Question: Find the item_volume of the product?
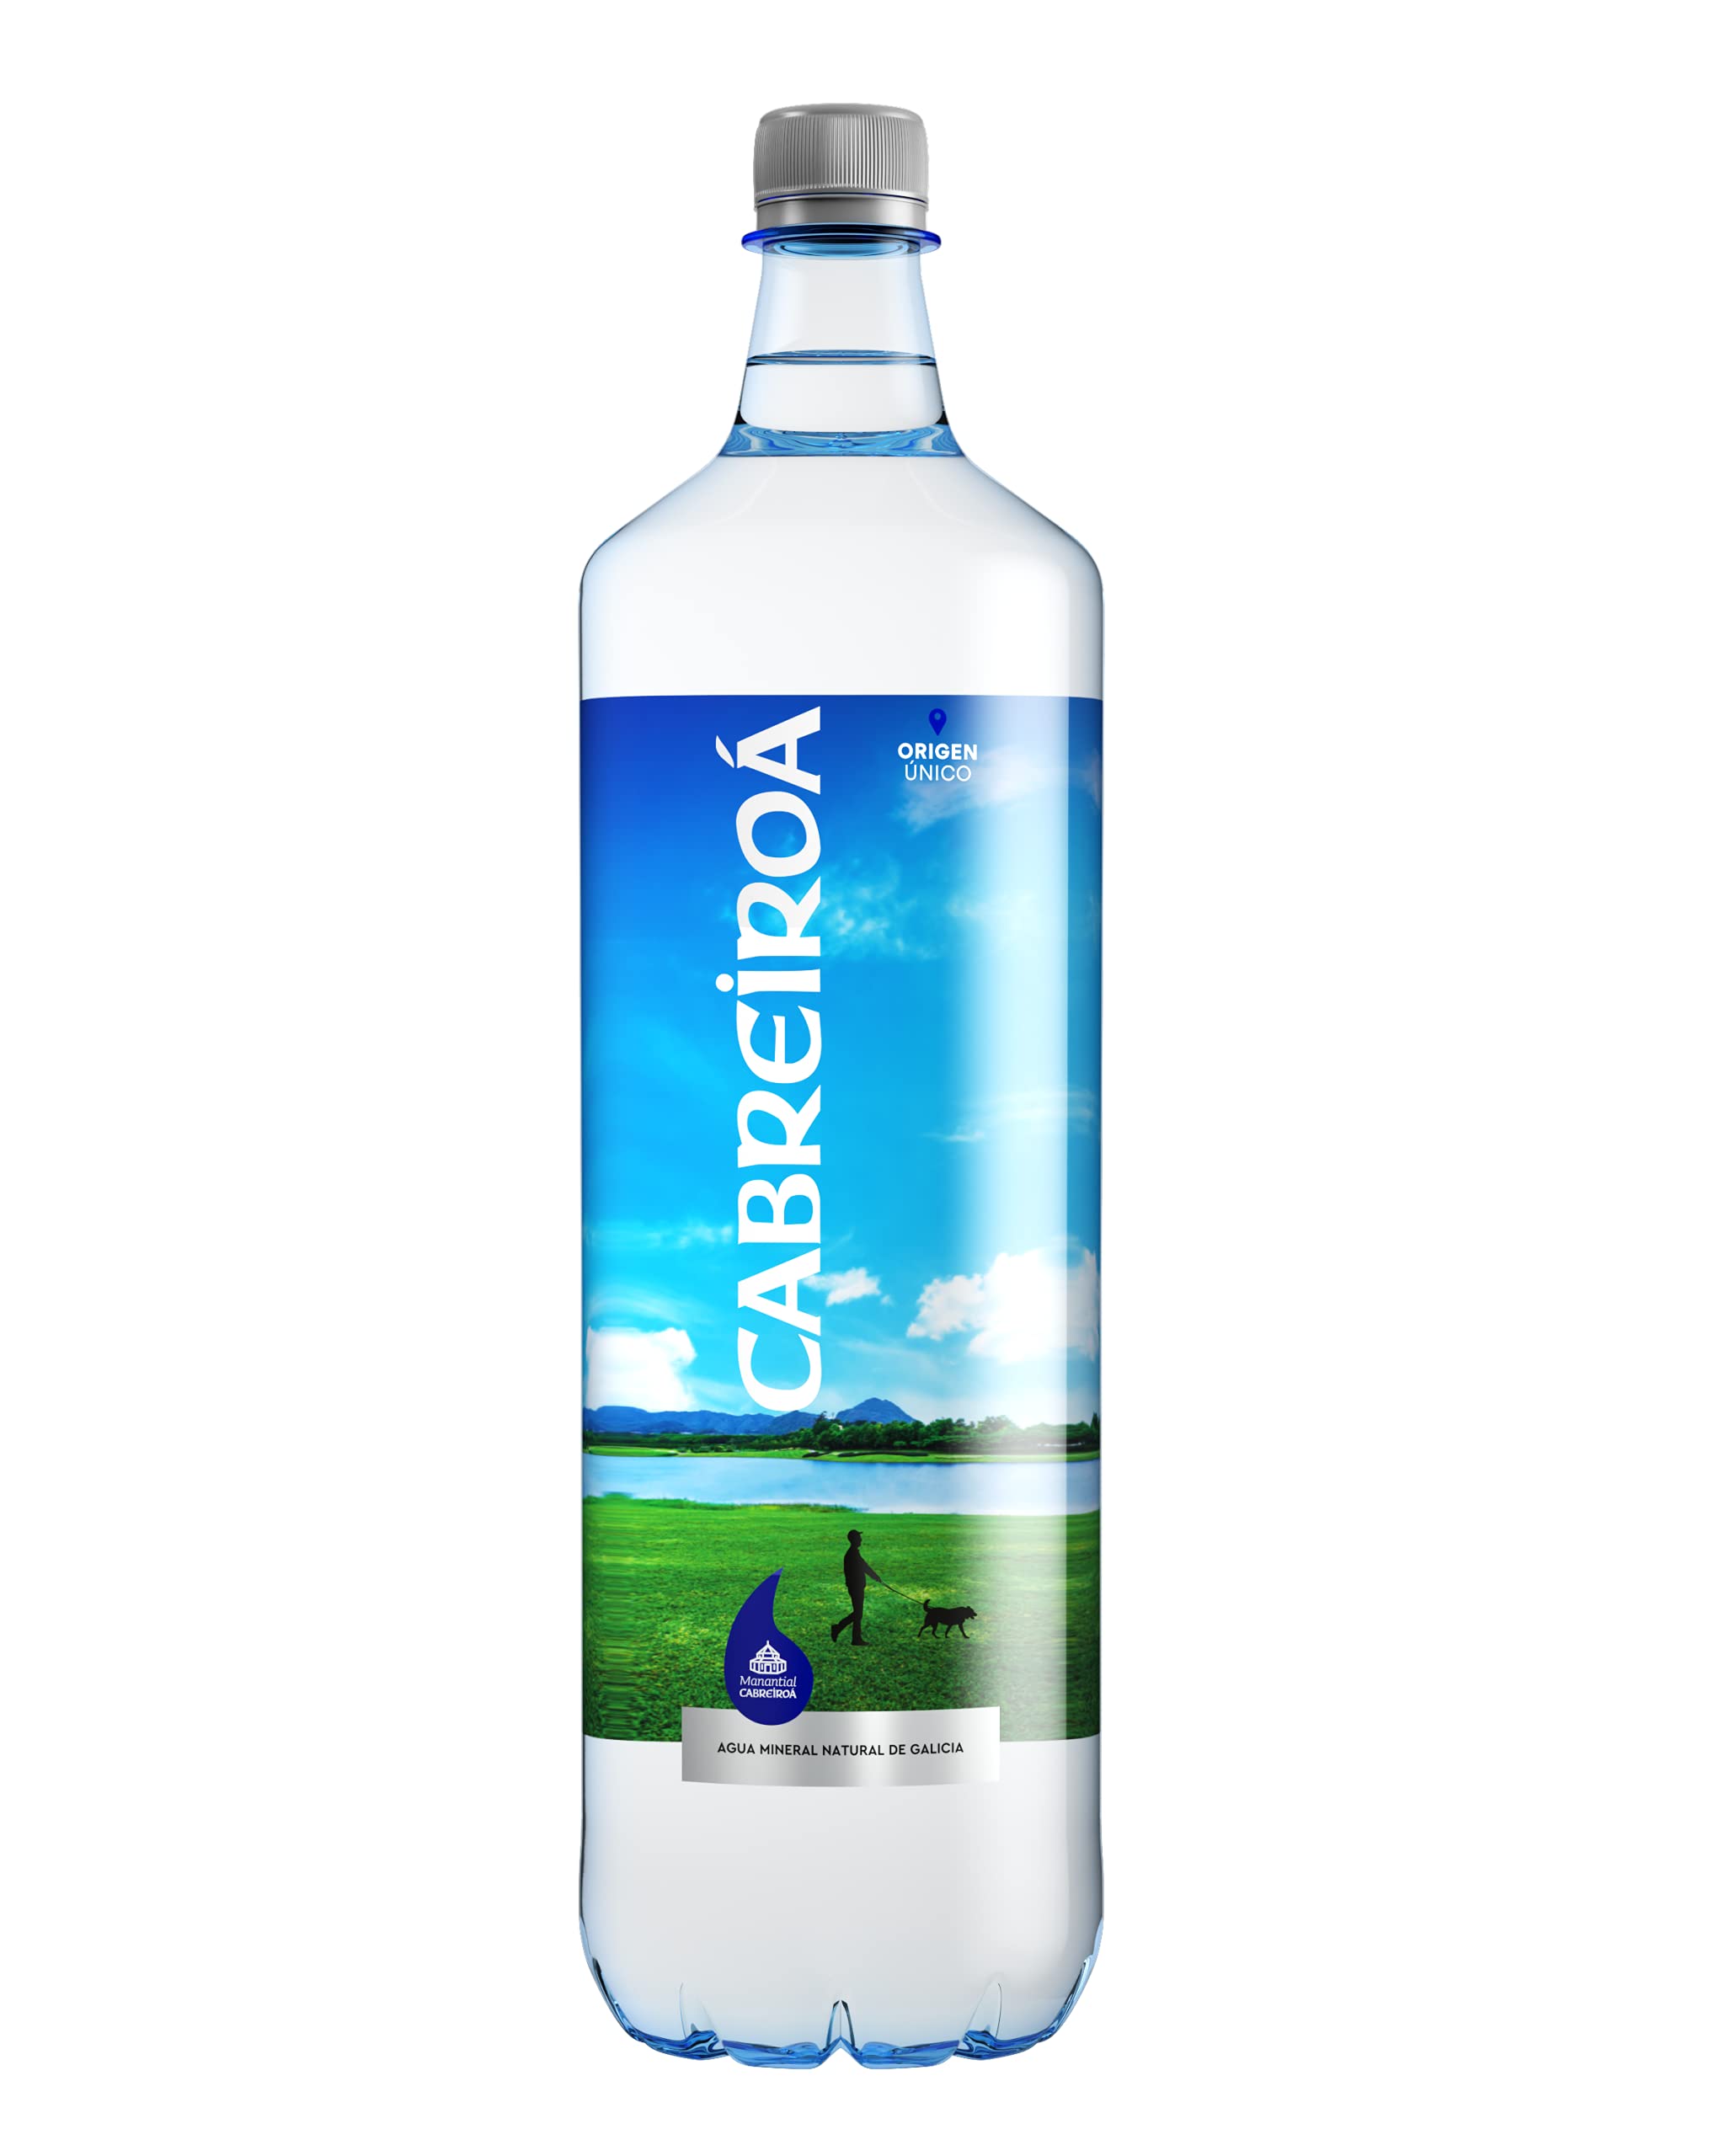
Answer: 110.0 millilitre